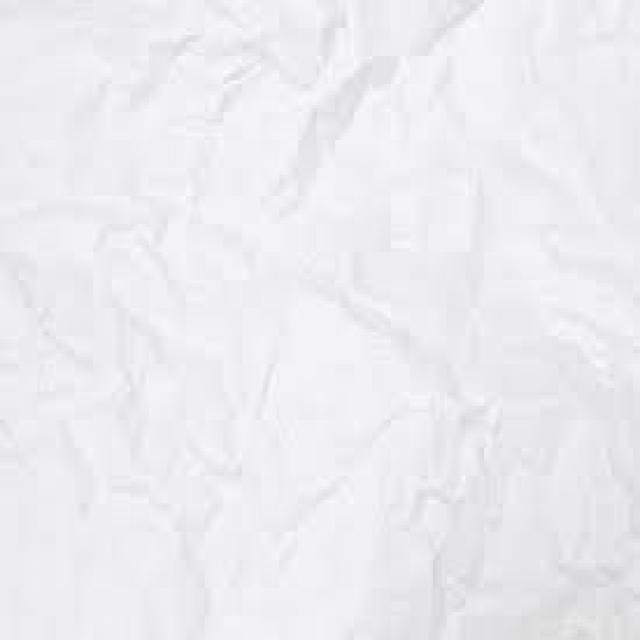
Label: tissues